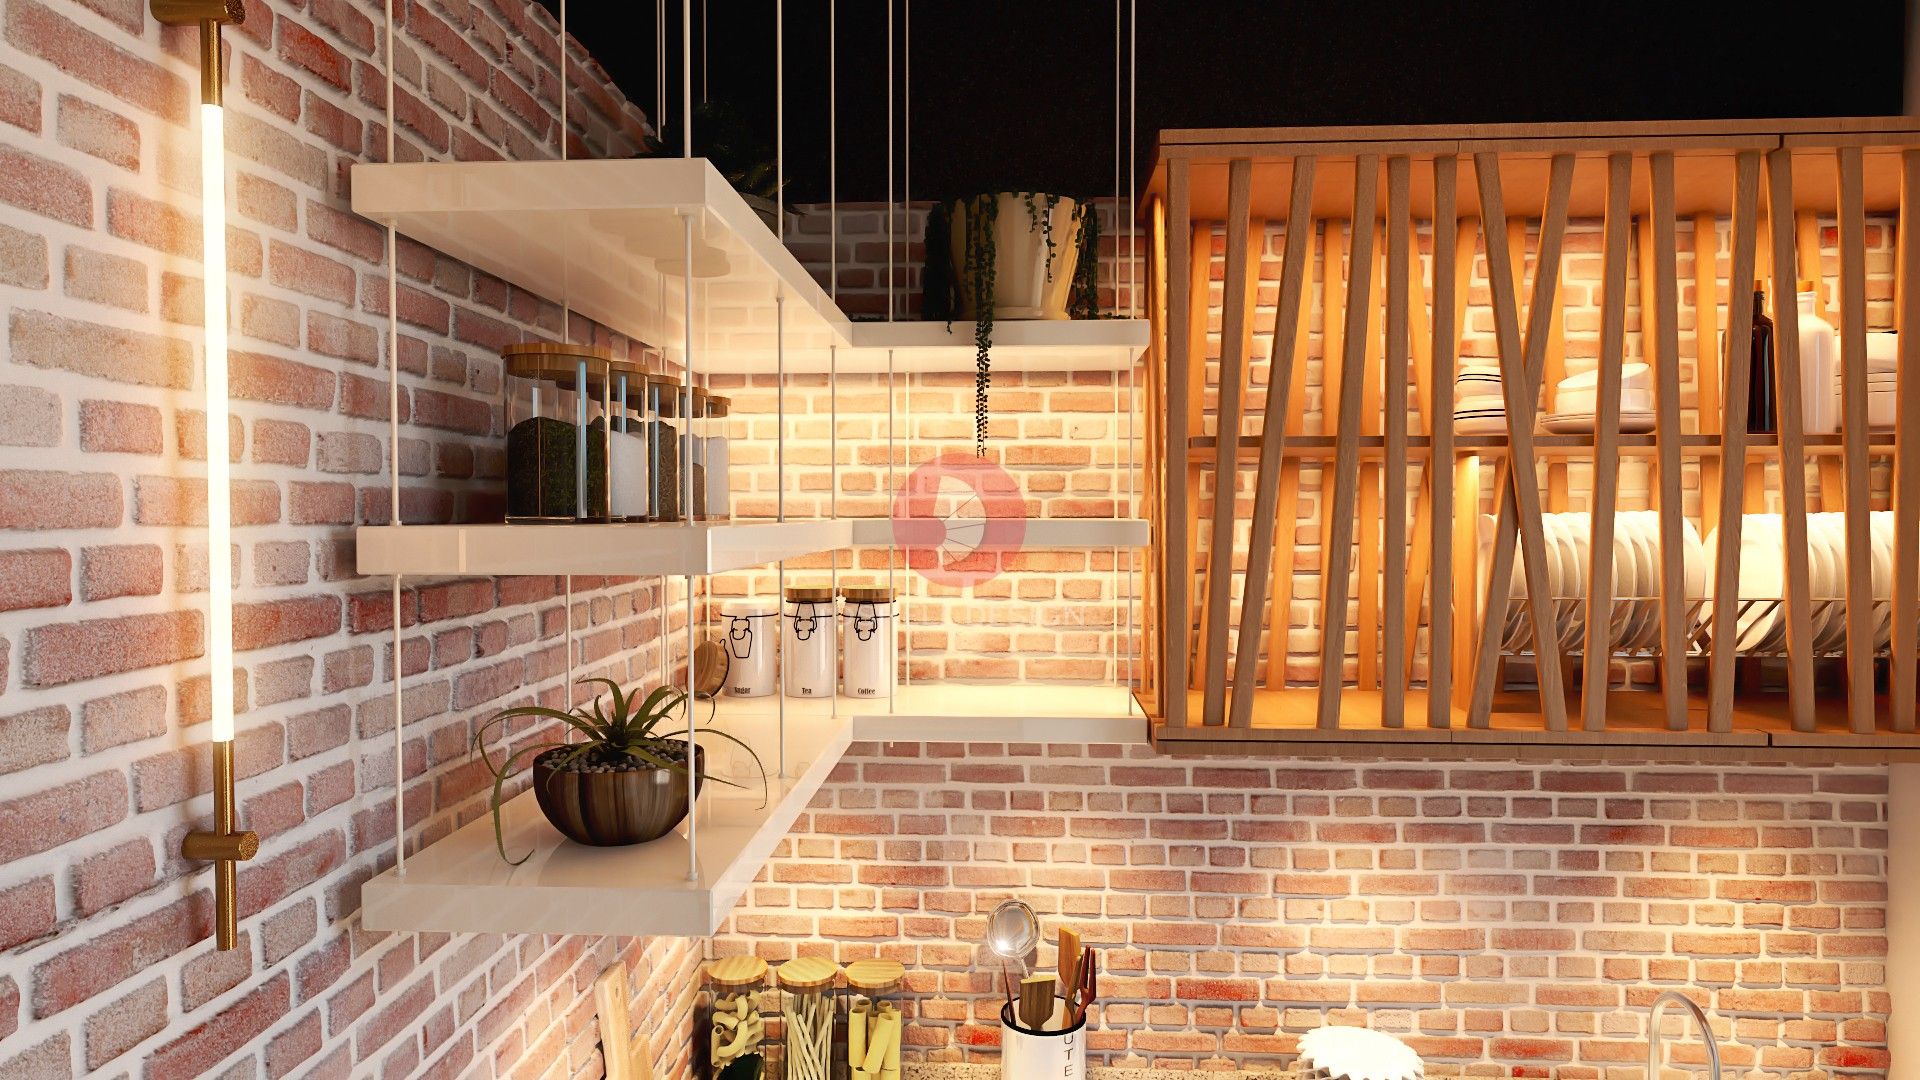
house, property, brick, room, brickwork, tile, building, interior design, wall, architecture, home, real estate, floor, furniture, loft, Material property, flooring, apartment, window, kitchen